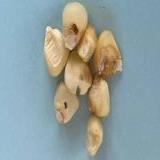
Maize quality: Bad